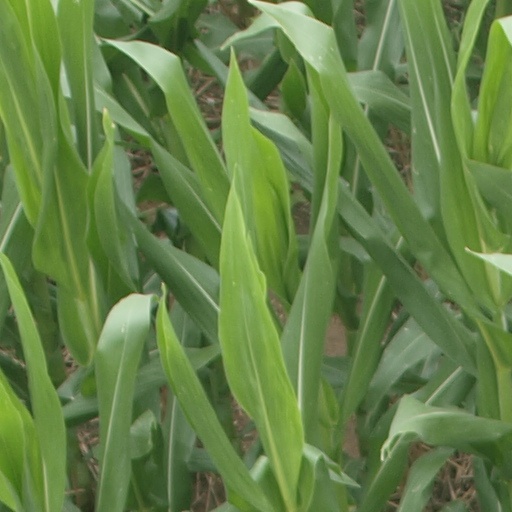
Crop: maize; corn